RTP Internacional

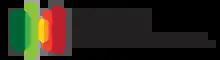
The former RTP International logo.

Before the appearance of the channel, RTP signed a contract with Intelsat to provide a program for the Portuguese diaspora in the United States, Canada and Bermuda, "Portugal Magazine", created in 1988 with assistance from RTP's facilities in Oporto. Outside of the intended target countries, the program was sent by video to other parts of the world.